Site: brandenburg
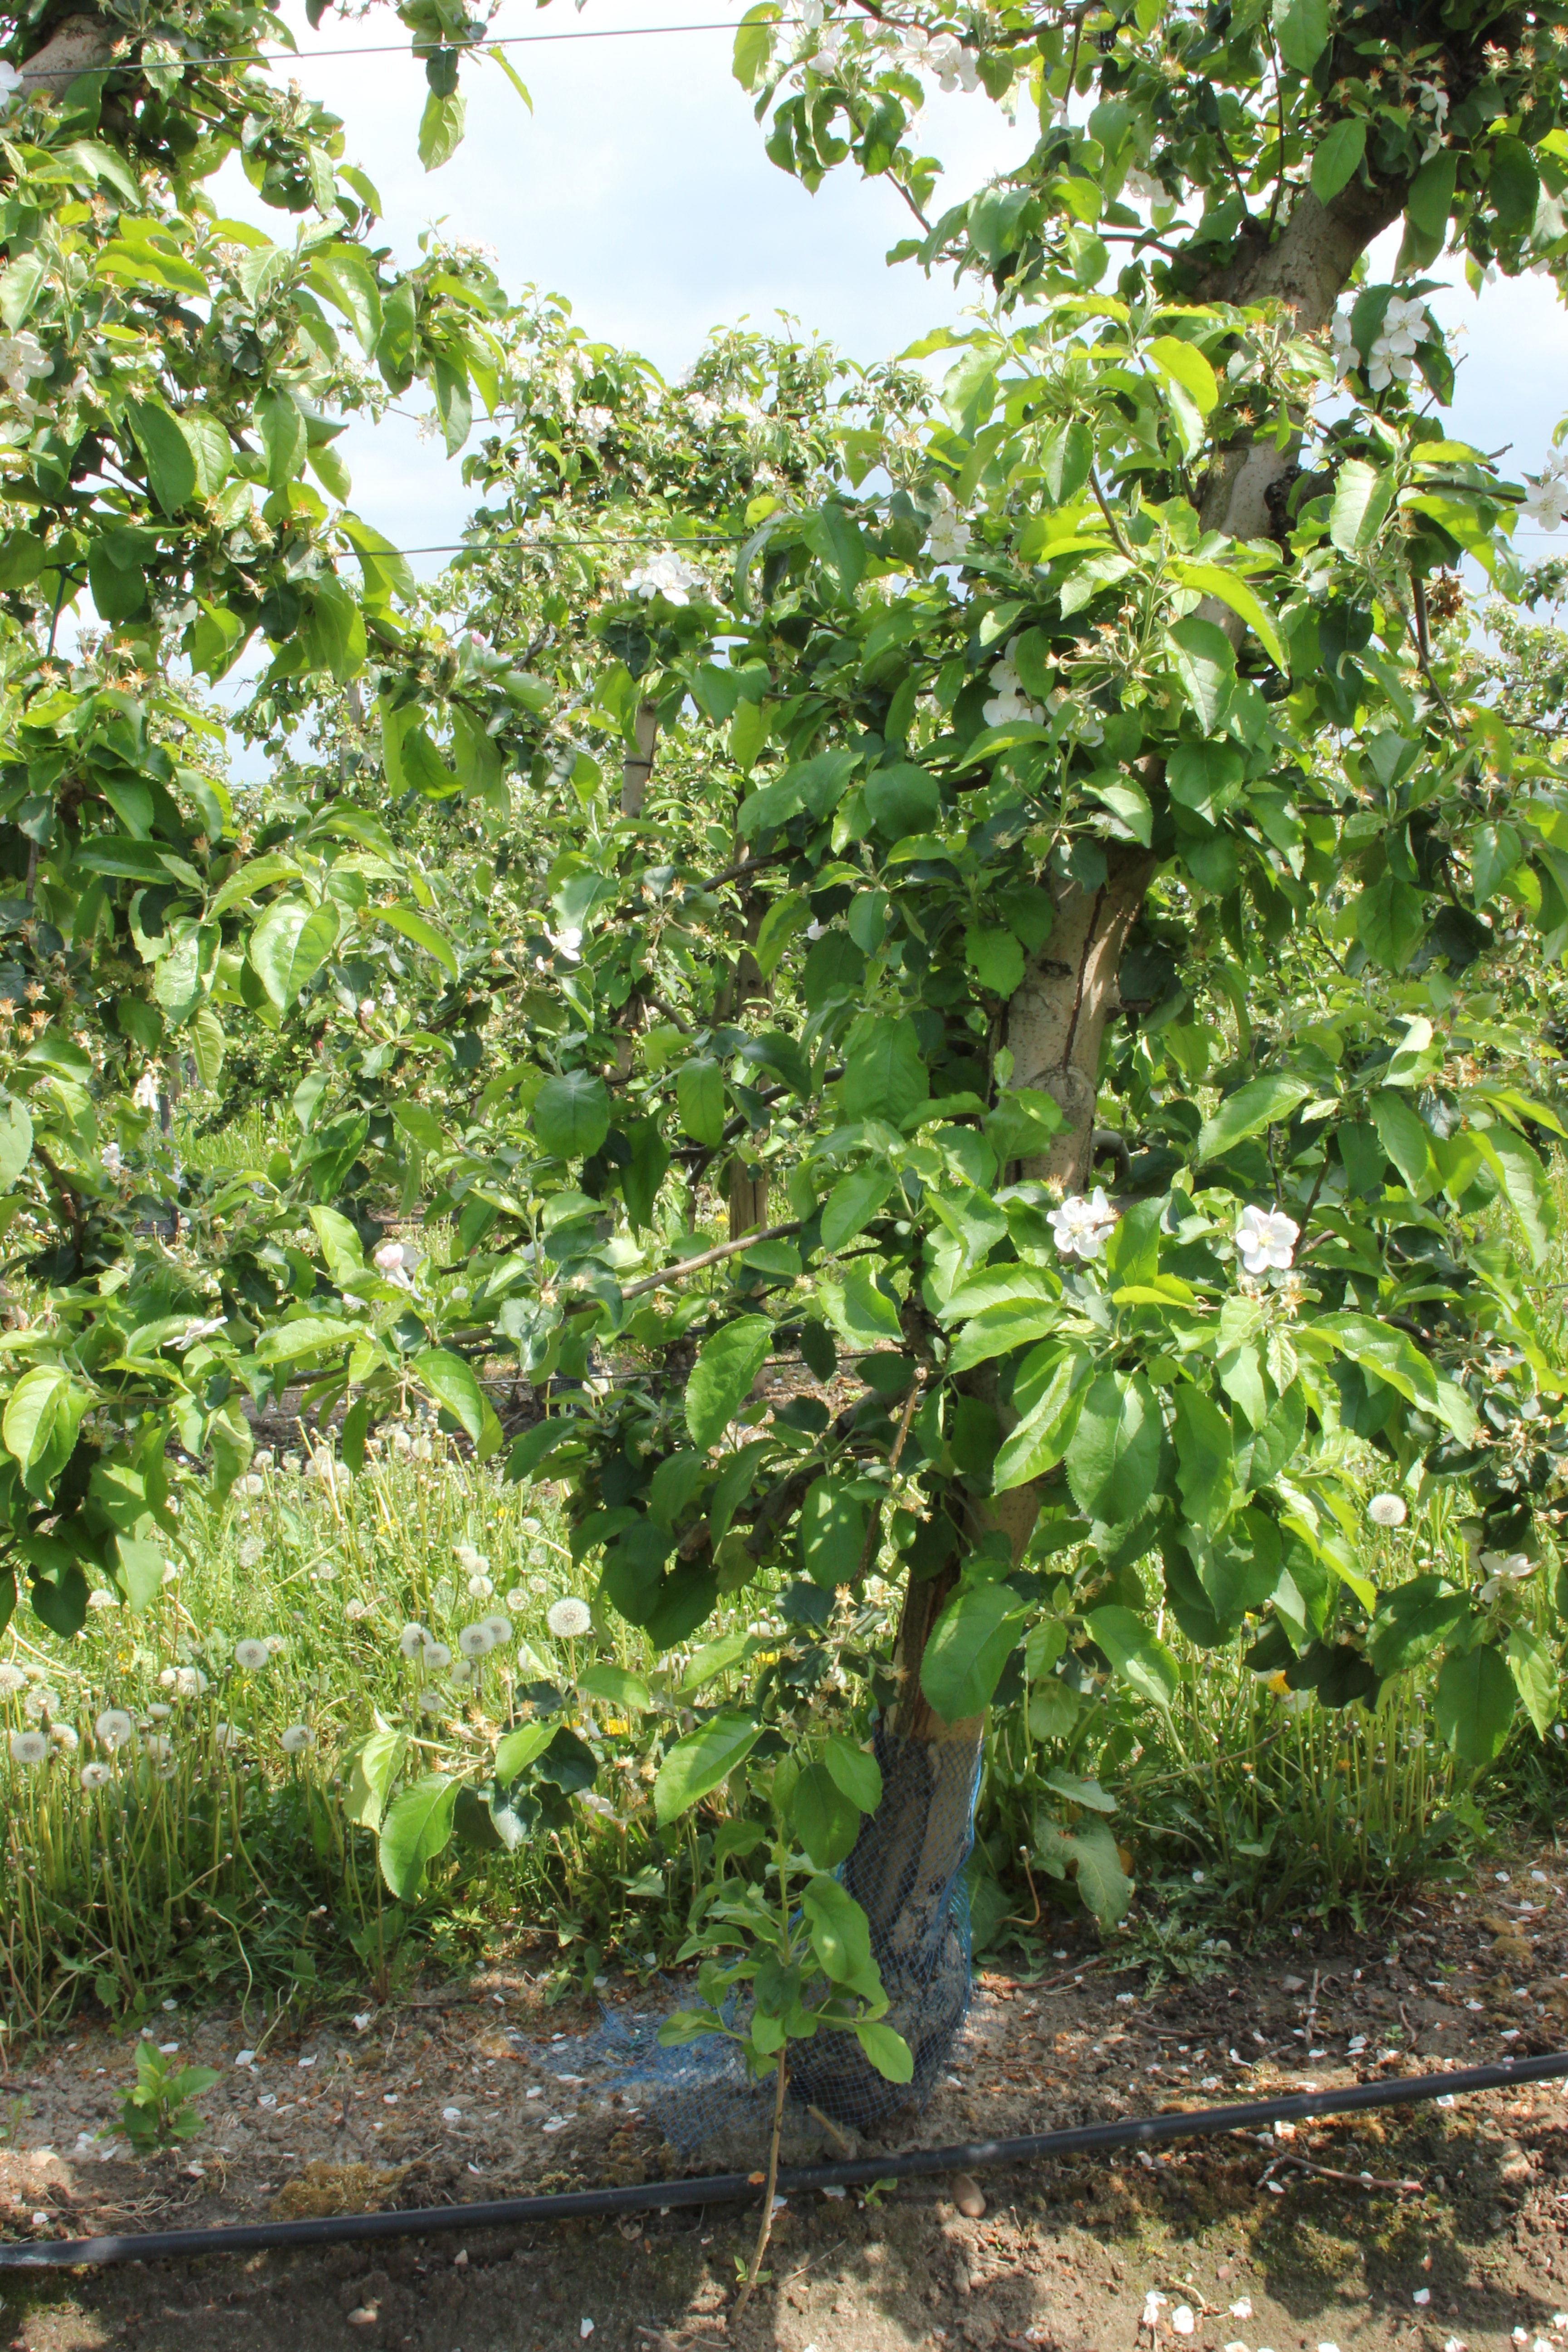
Growth stage (BBCH 67): Flowering